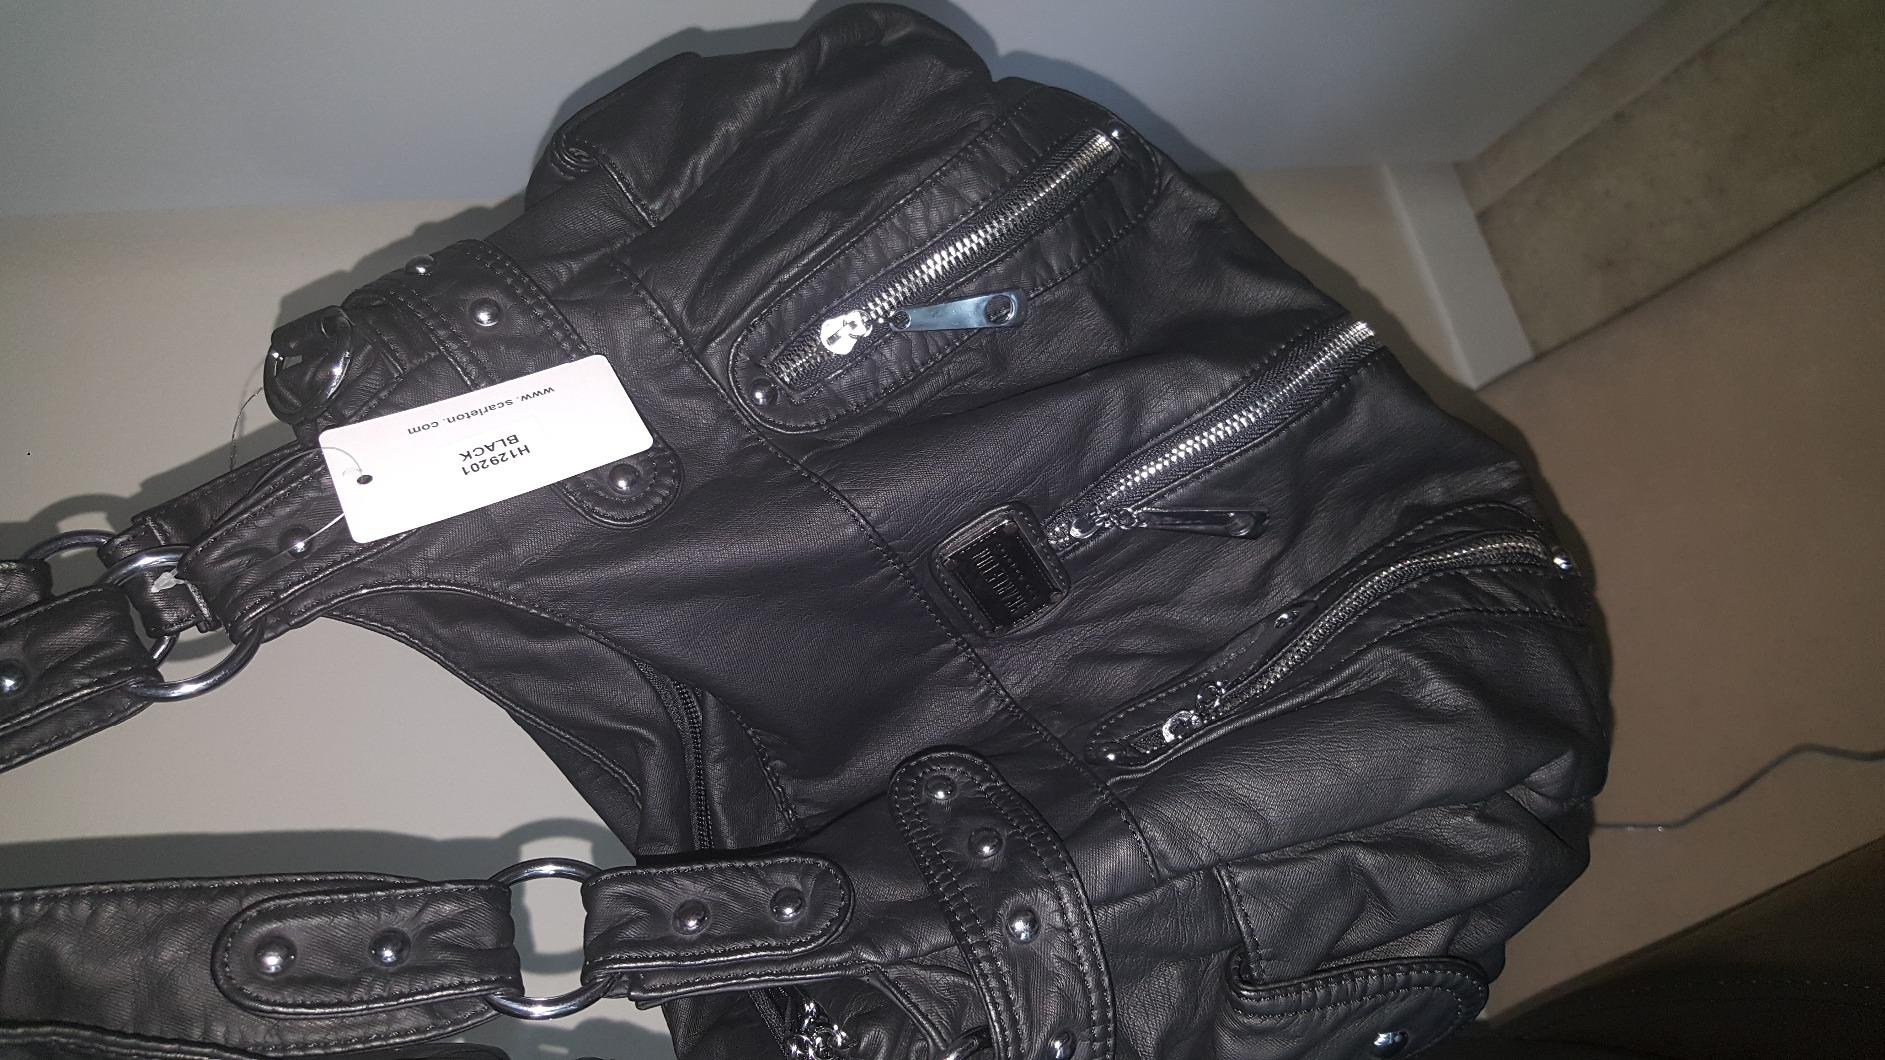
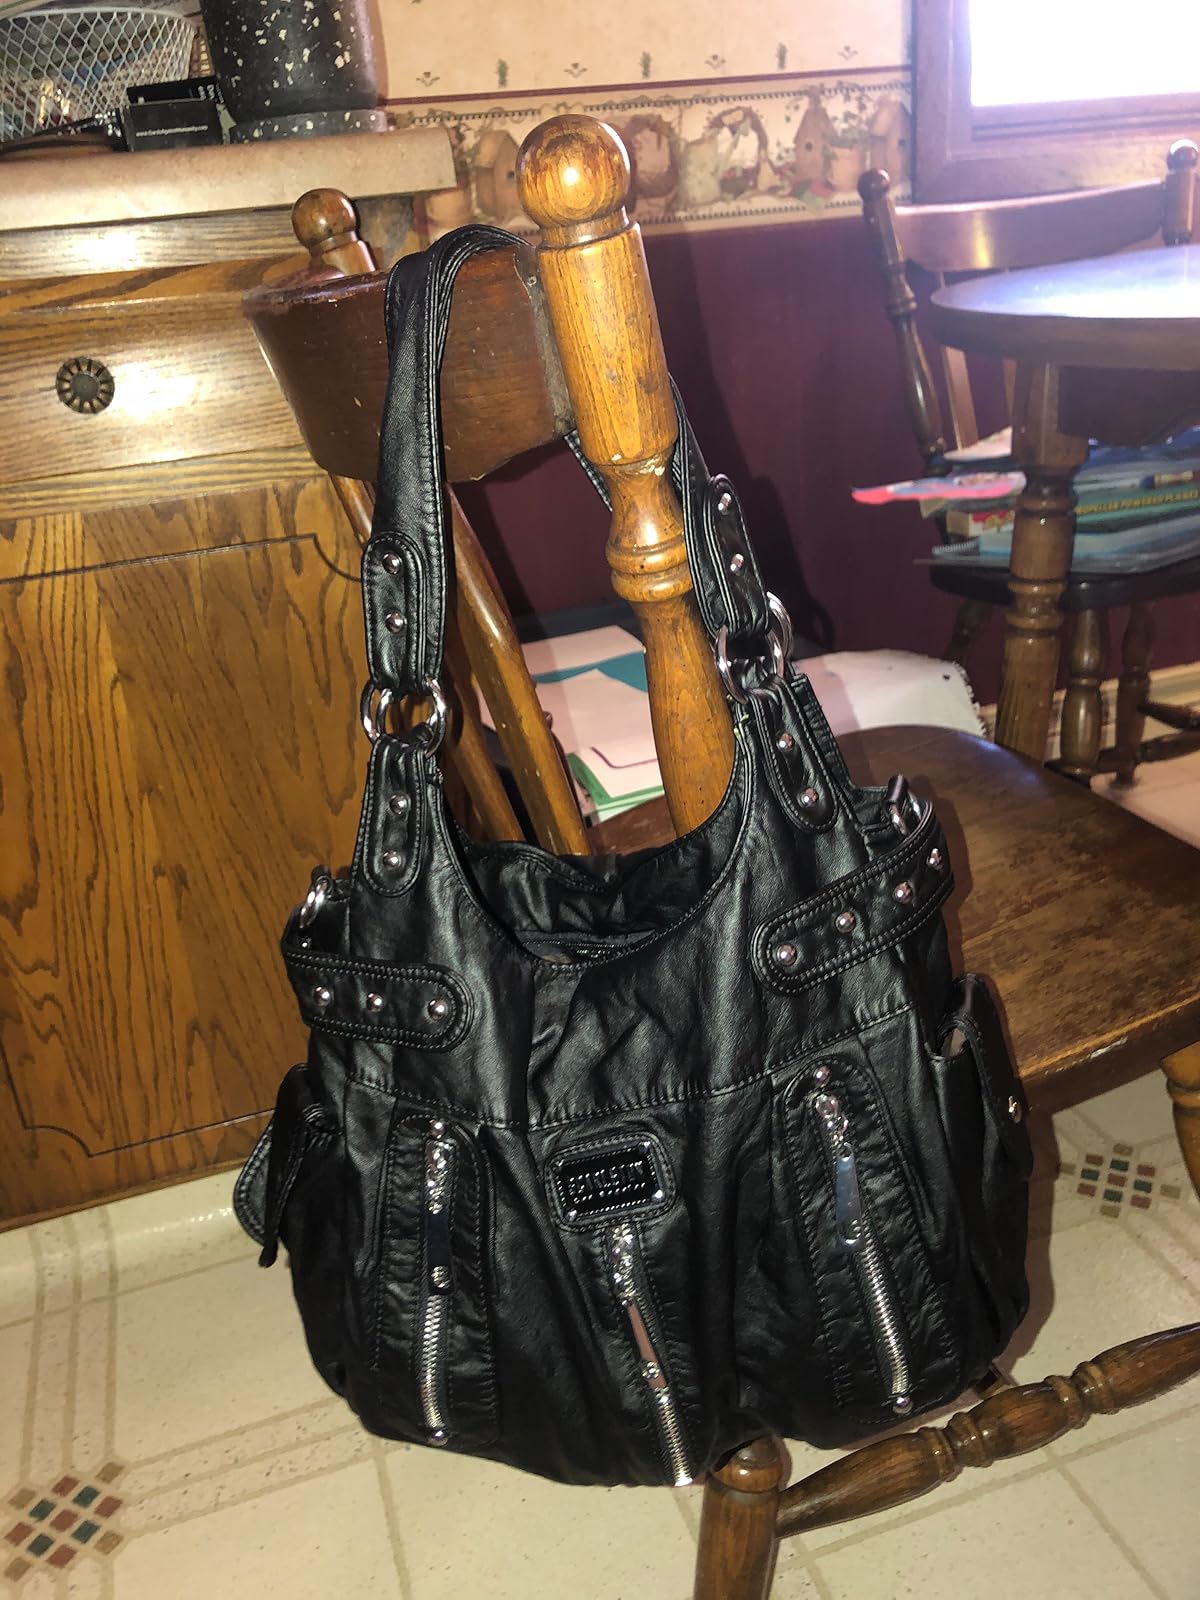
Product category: accessories_handbag
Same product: yes